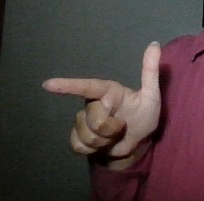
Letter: yaa